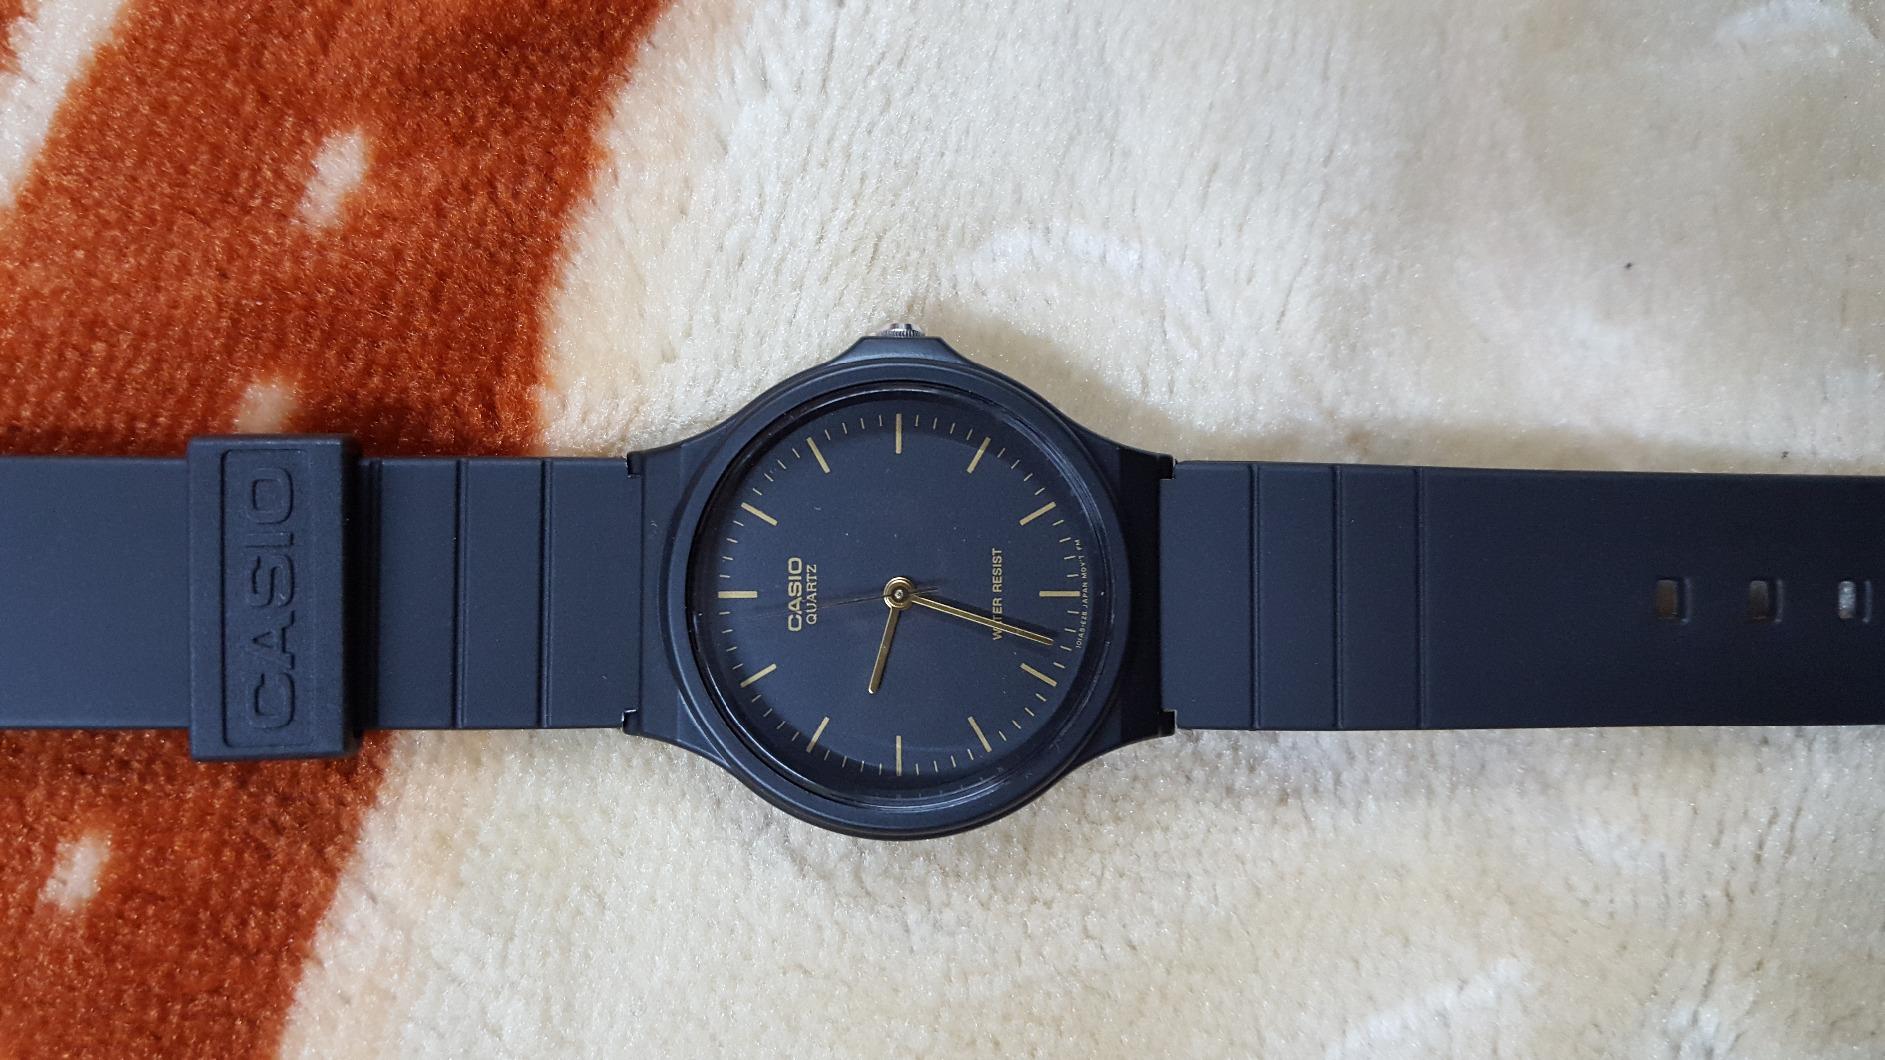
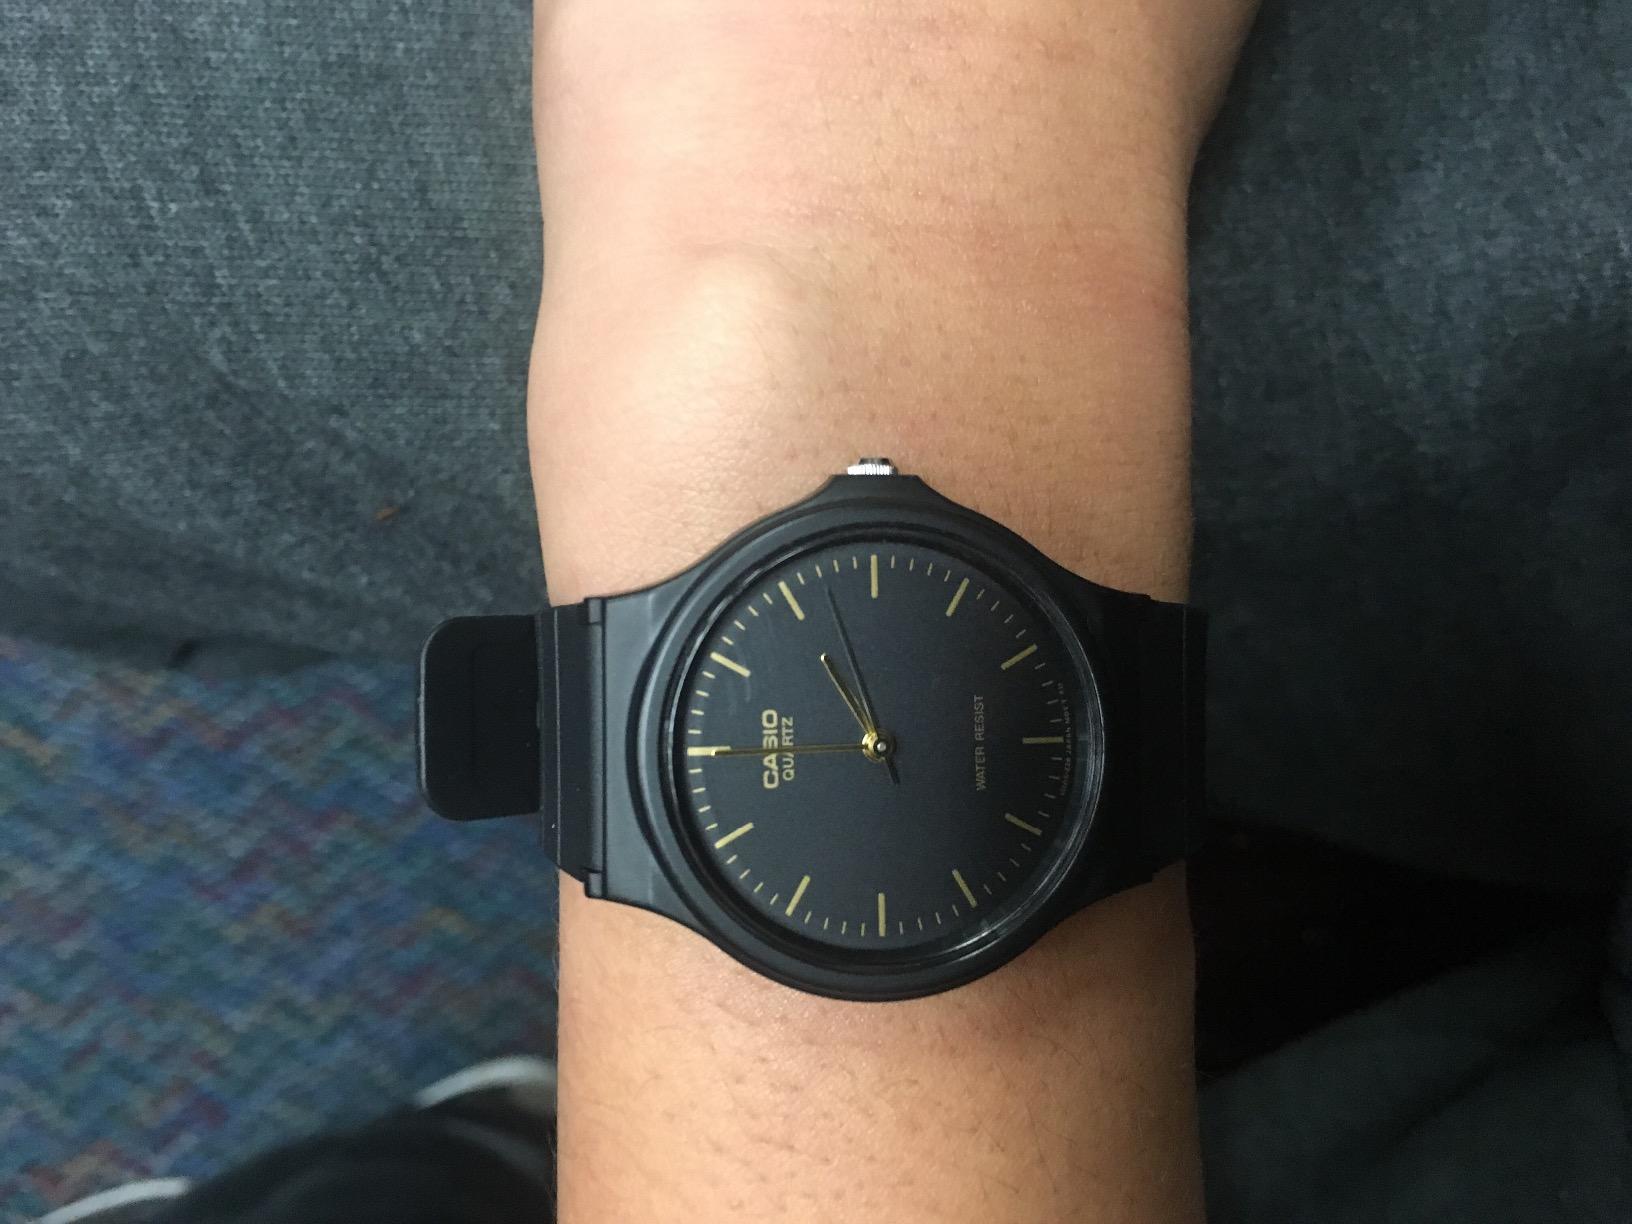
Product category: accessories_watch
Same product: yes